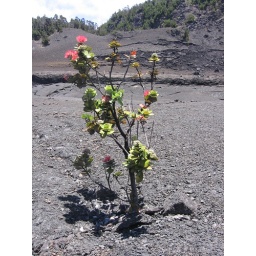
A plant growing in a crack in the lava in the floor of the Kilaeua Iki Crater.